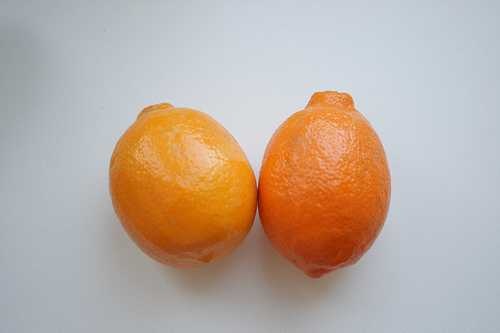
Label: Lemon